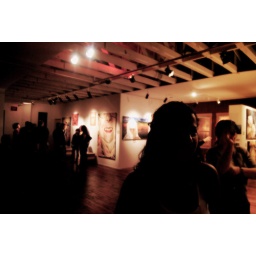
gallery events ,  new characters of the factory. watch.... The girl in the pink dress ;